Lead Run

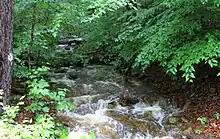
Lead Run looking upstream

Lead Run begins in on a plateau in eastern Davidson Township. It flows west-northwest for approximately before turning southwest and heading into a steep ravine, where it stays for more than a mile. Near its mouth, the stream leaves the ravine and turns south and then east. It then reaches its confluence with East Branch Fishing Creek.